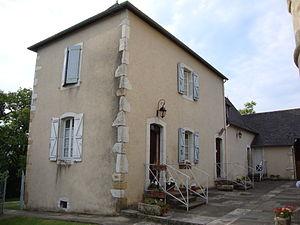
Lacommande est une commune française, située dans le département des Pyrénées-Atlantiques en région Nouvelle-Aquitaine. Le gentilé est Lacommandais.